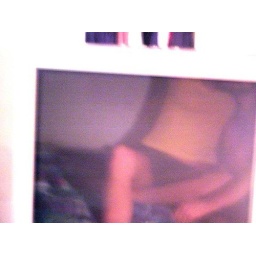
This is a reflection in a television set.I was sixteen sitting on the bed of an eighteen year-old. Naked knees.